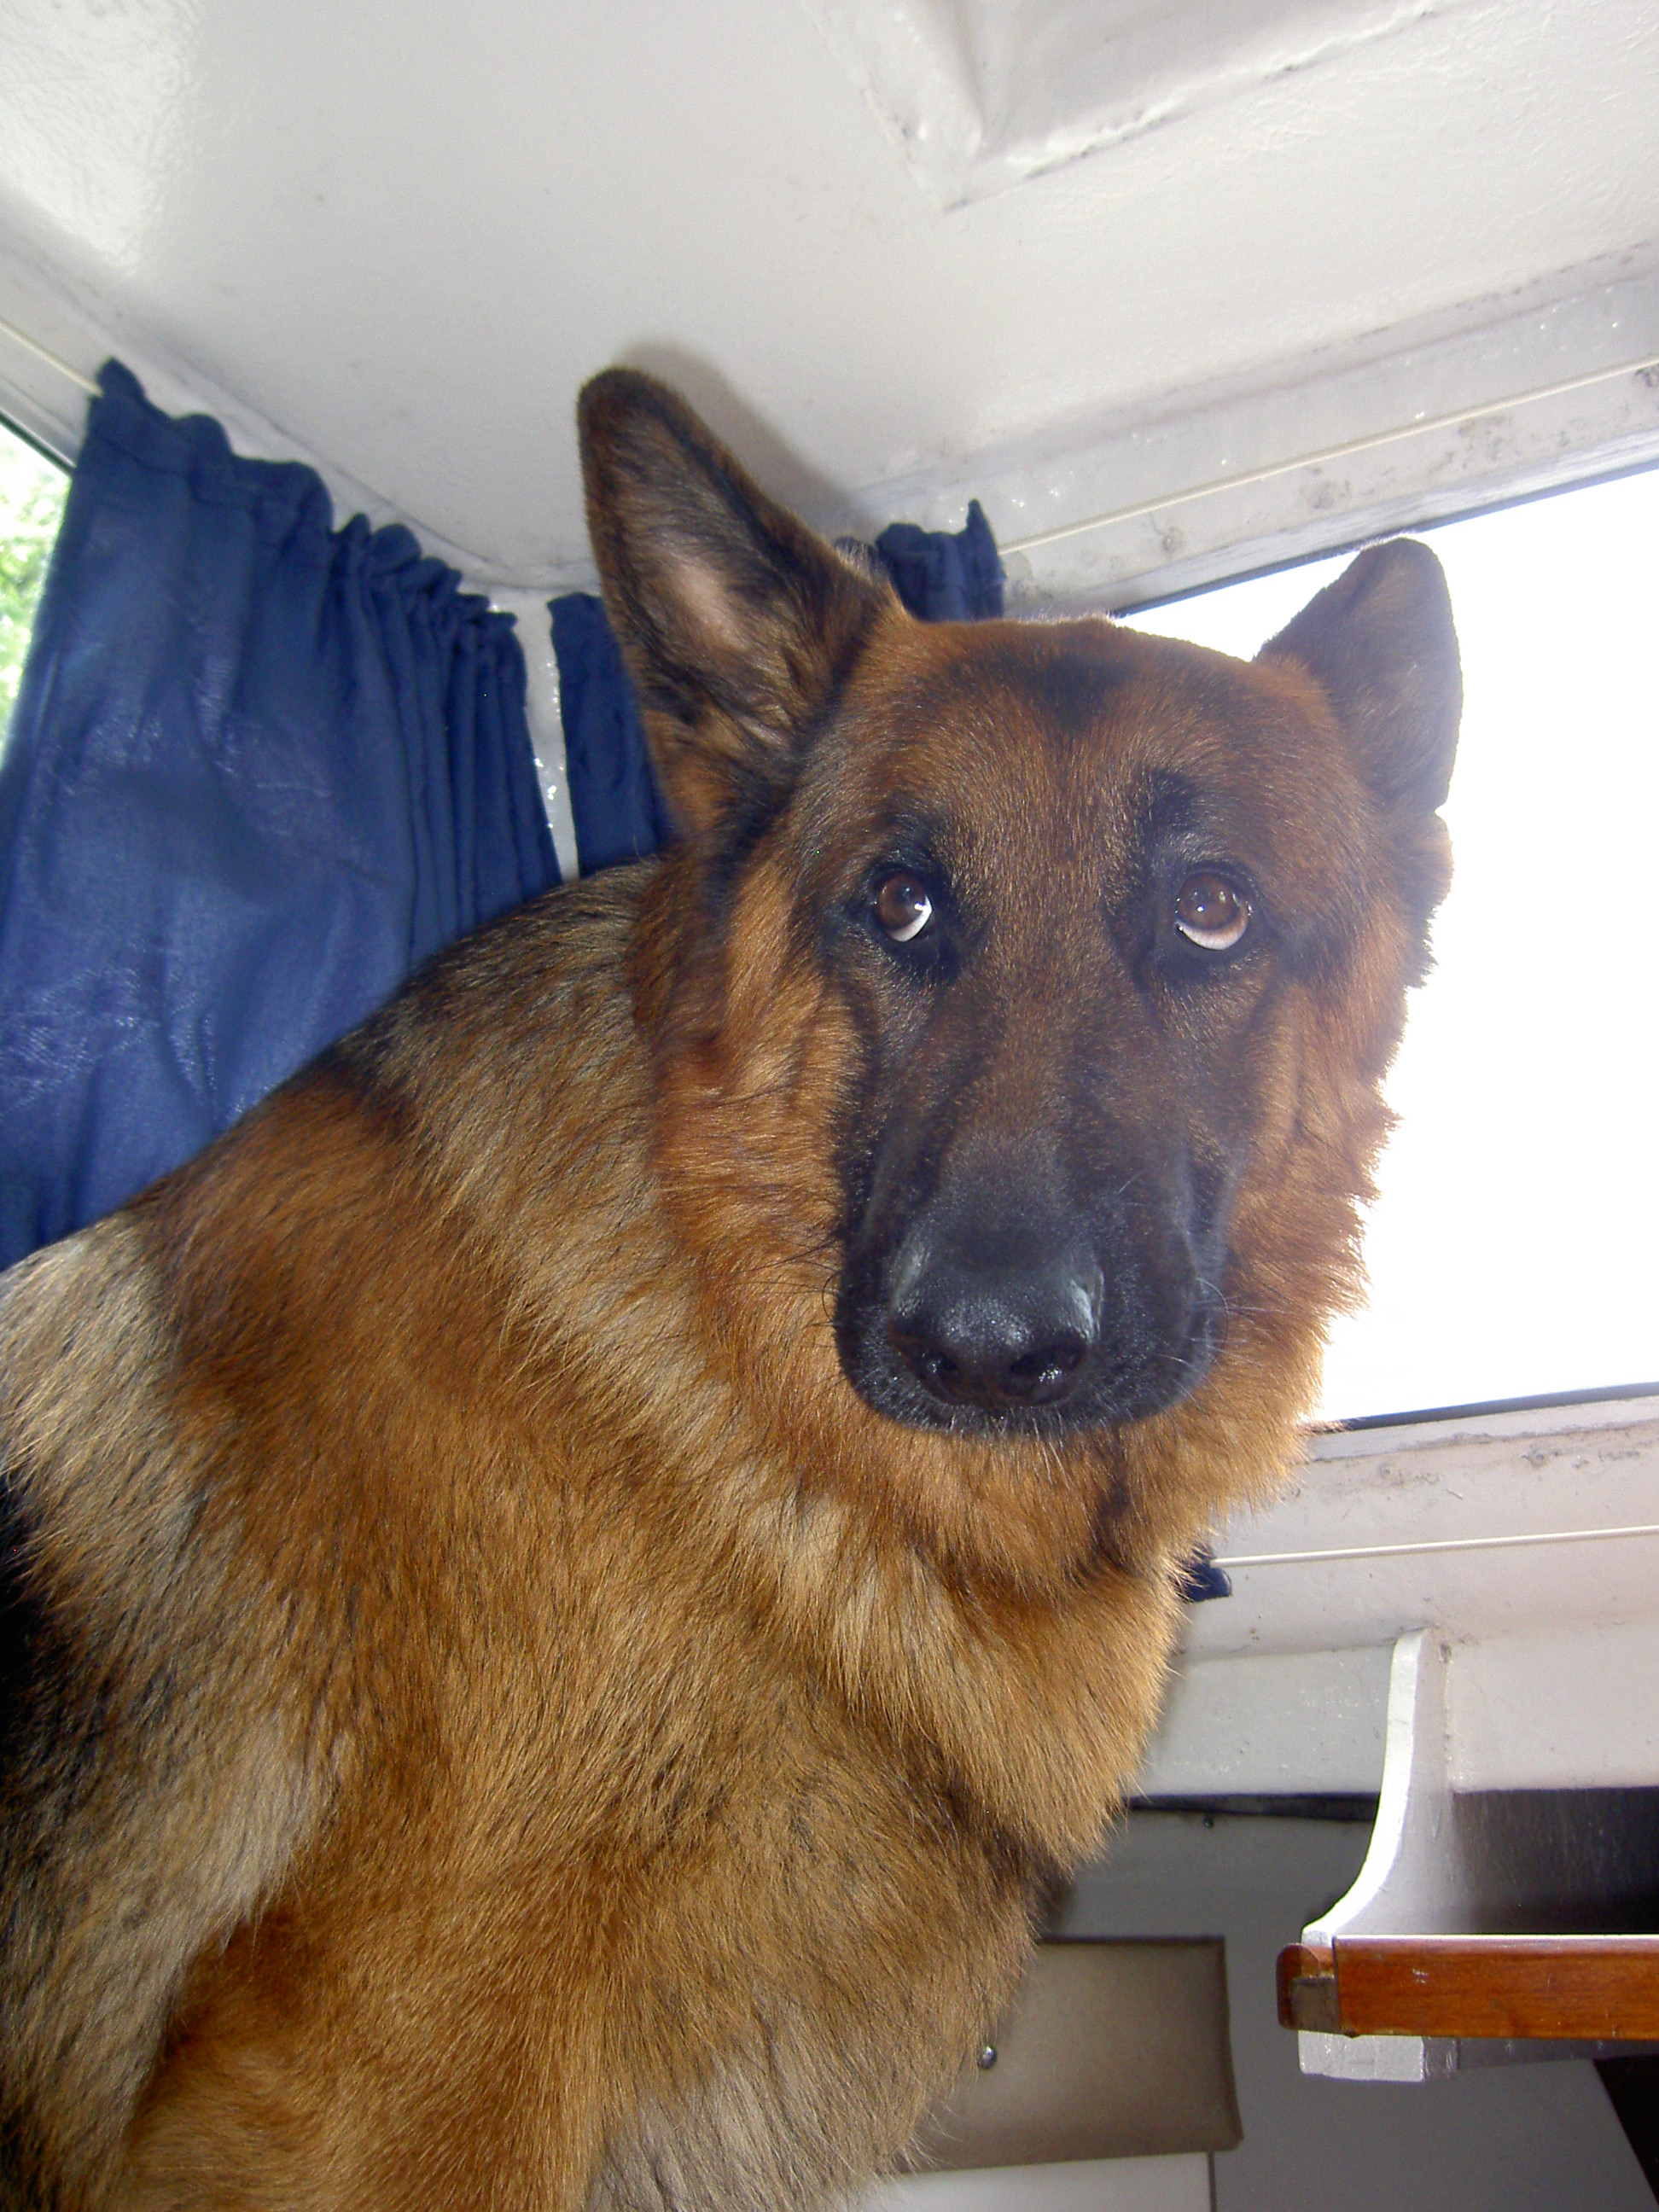
german, shepherd, boat, dog, mammal, vertebrate, dog breed, canidae, german shepherd dog, carnivore, old german shepherd dog, belgian shepherd malinois, king shepherd, snout, belgian shepherd, working dog, fawn, east european shepherd, tervuren